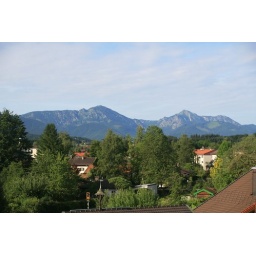
From the attic window of my grandparents' old house in Traunstein, Bavaria.